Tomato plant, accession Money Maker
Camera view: bottom (45 deg); turntable rotation: 150 degrees
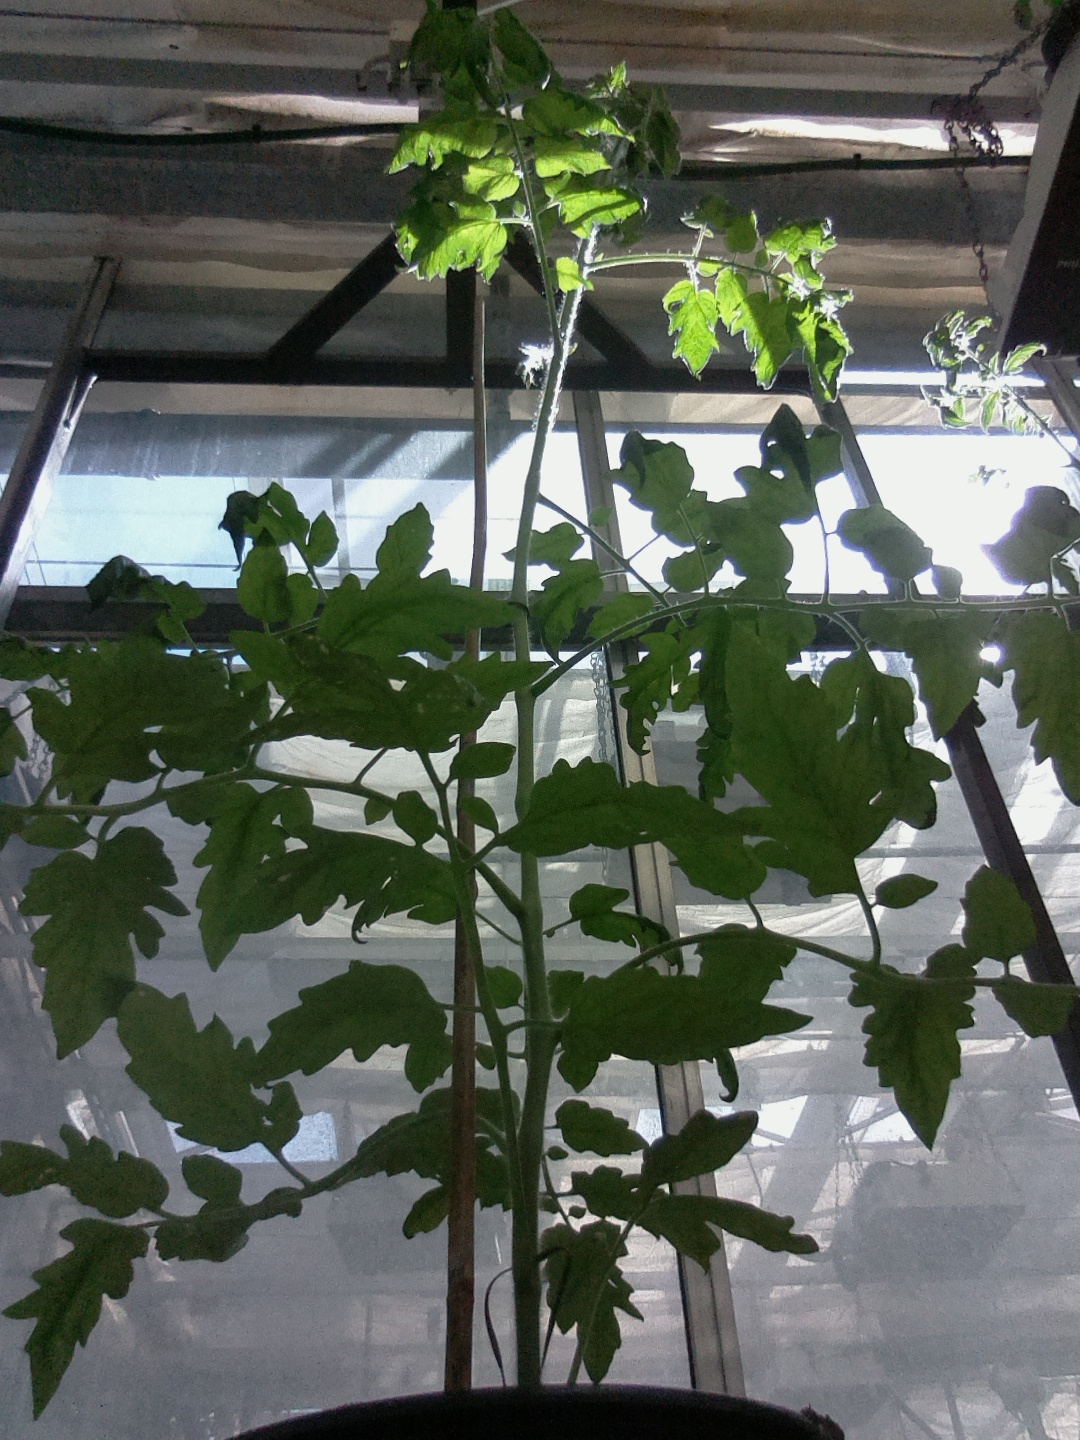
BBCH growth stage 60: First flowers open